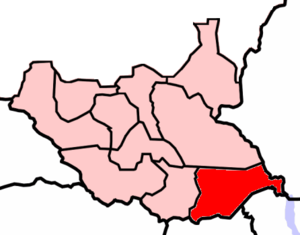
L'insurrection de l'Armée de résistance du Seigneur a débuté en 1986. Ce mouvement rebelle, créé dans le Nord de Ouganda en 1988, s'est distingué par la violence de ses attaques, les atrocités commises sur les civils et son recours extensif aux enlèvements d'enfants dans le but d'en faire des soldats ou des esclaves.